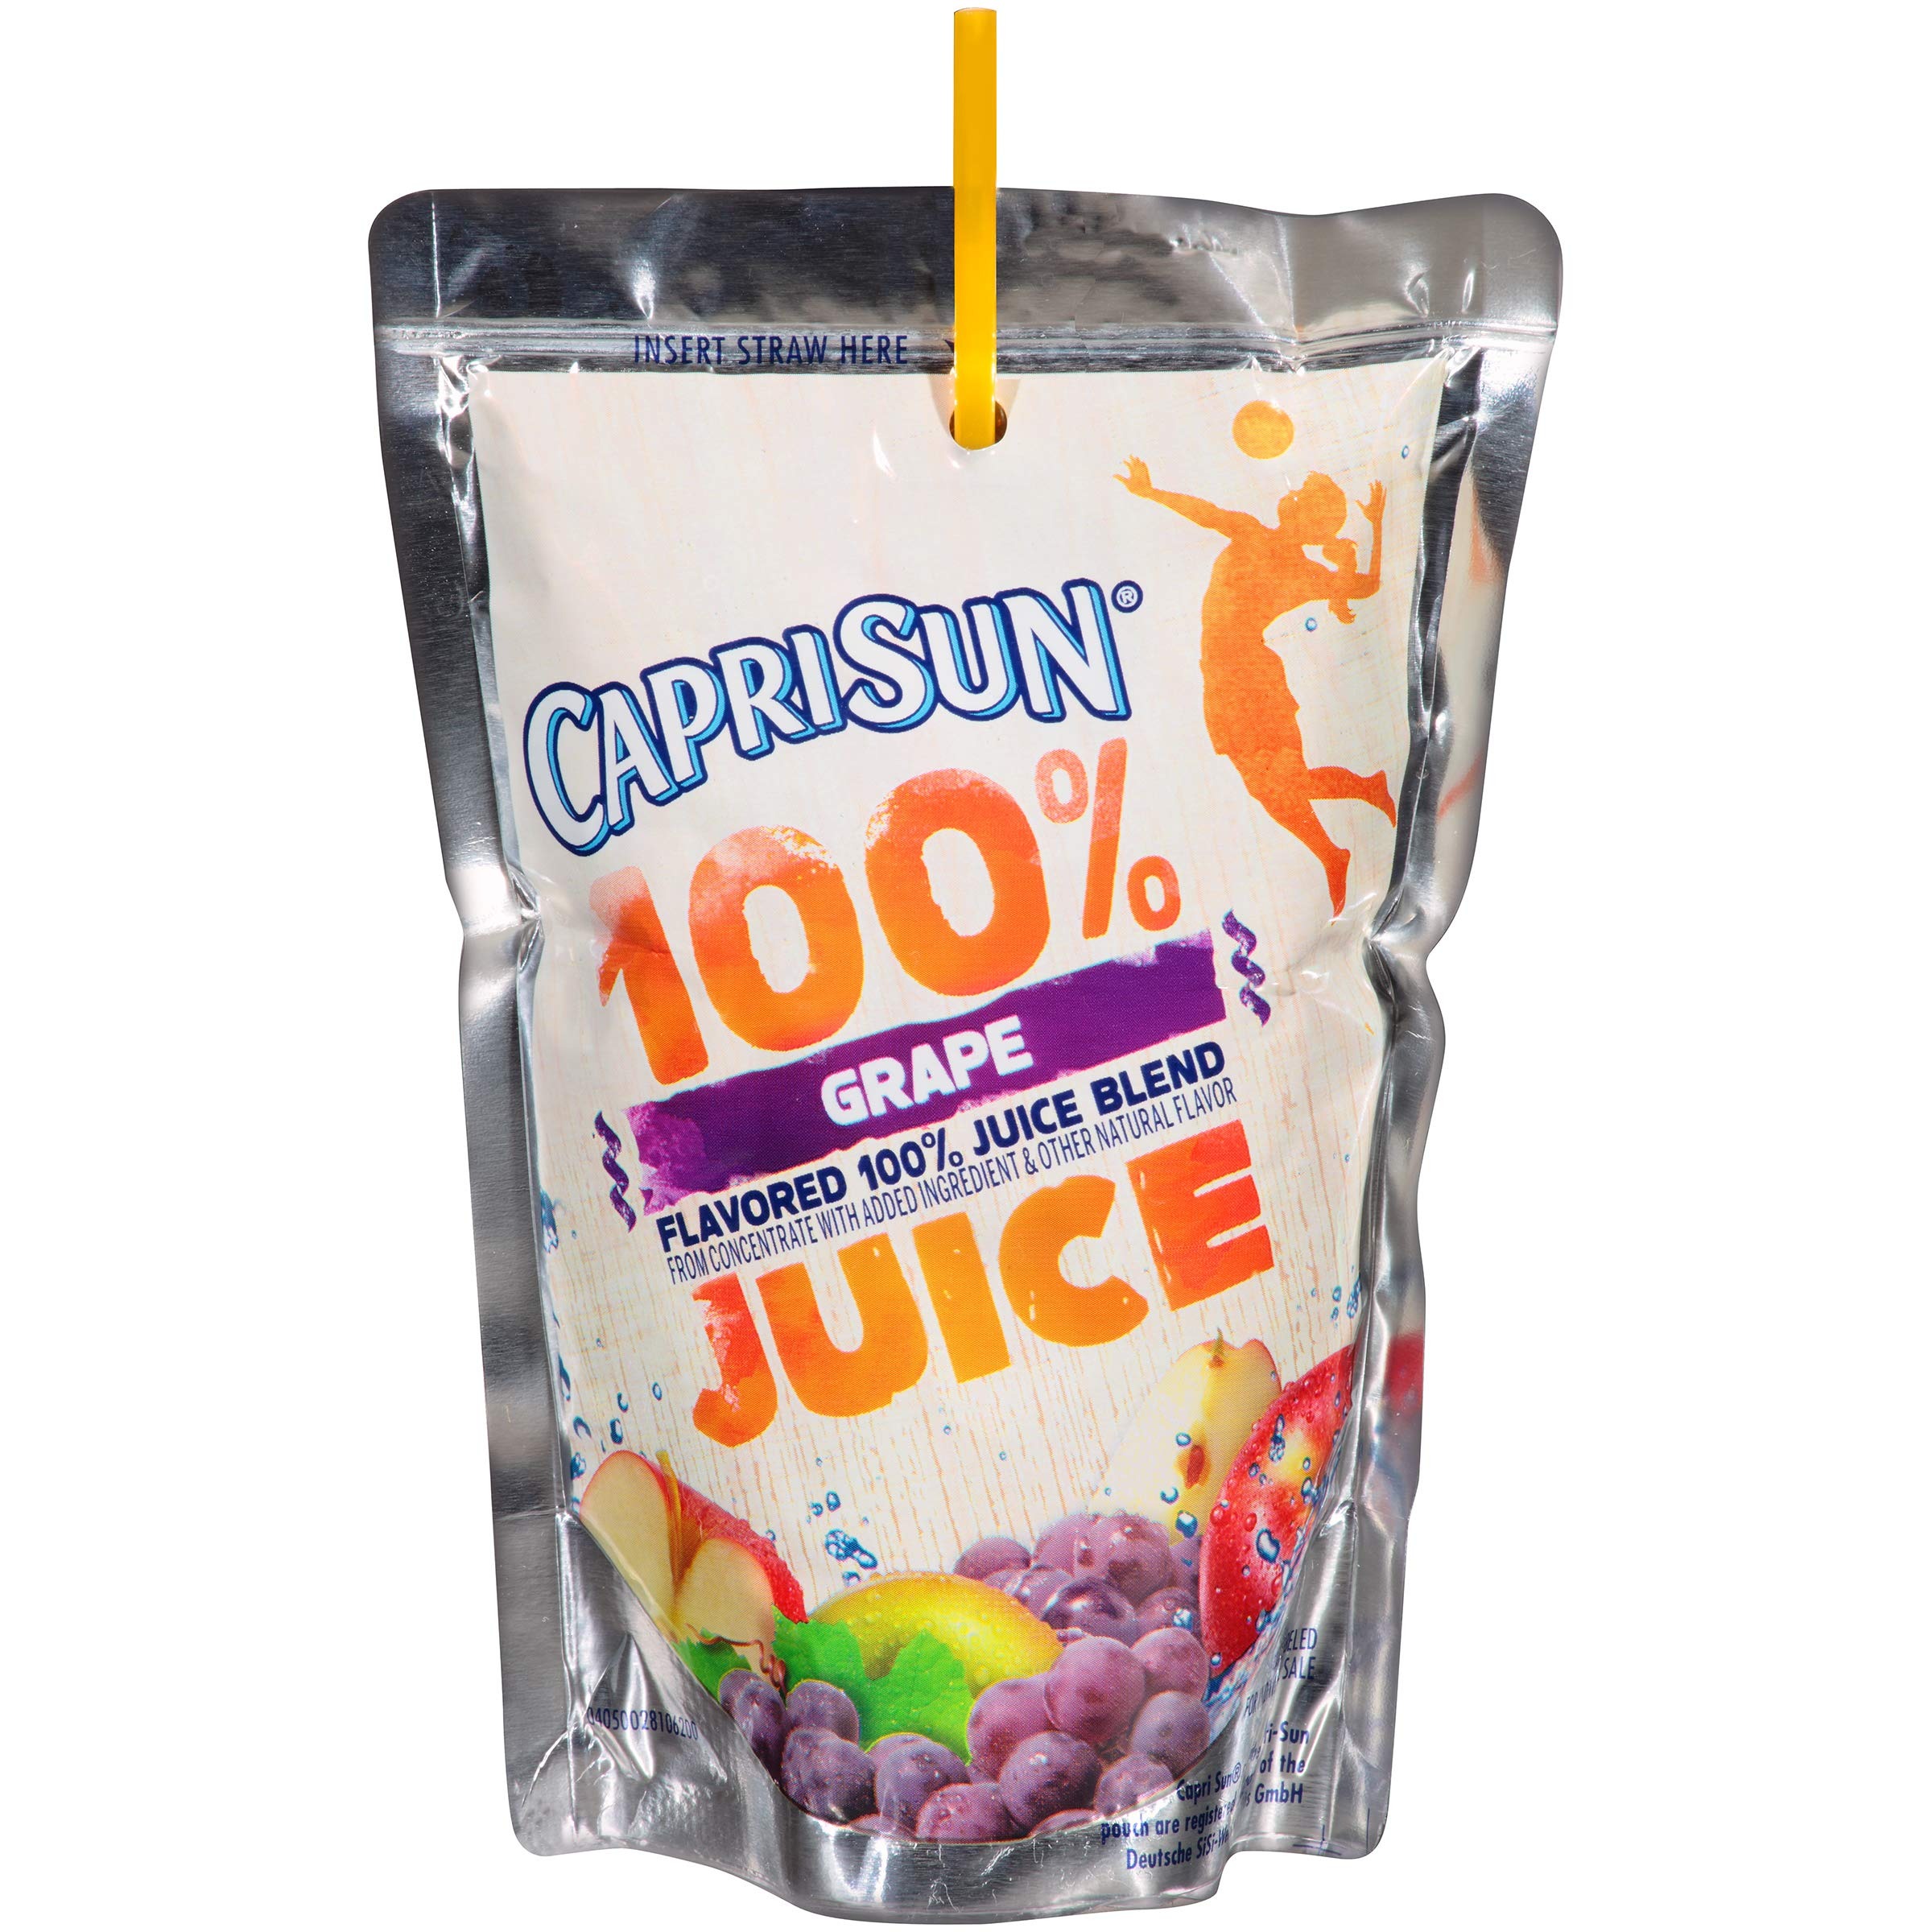
Item Name: Capri Sun Orange Ready-to-Drink Juice (10 Pouches)
Value: 240.0
Unit: Ounce

Price: 12.985